Selfocracy

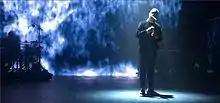
Nottet performing in Belgium in April 2017 during his Selfocracy Tour

"Selfocracy" was aided by two singles—"Million Eyes" and "Mud Blood"—released on 27 October 2016 and 17 March 2017, respectively. Alongside several live performances, both benefited from a music video. Commercially, "Million Eyes" peaked at number two in Wallonia and five in France, and was certified Gold by the Belgian Entertainment Association (BEA) and Diamond by the Syndicat National de l'Édition Phonographique (SNEP), respectively. "Mud Blood" achieved minor success in Wallonia. For further promotion, Nottet also launched his , which ran for over one year from 22 April 2017 to 2 August 2018. The singer predominantly performed in France and Belgium, alongside venues in the United Kingdom, Russia, Luxembourg, Switzerland, the Netherlands and Germany.